41st Infantry Division (United States)

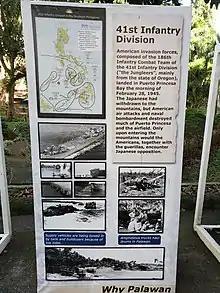
Plaza Cuartel Museum, Puerto Princesa, historical marker for the 41st Division

The 41st Infantry Division returned to Australia for rest, reinforcements, and re-equipping. By April 1944, an armada of a hundred ships carrying 25,000 men and tons of equipment had been assembled for an attack on the Humboldt Bay area of New Guinea to secure Japanese-held airfields. A massive naval bombardment was followed by air strikes to soften the area for the amphibious landing. The 162nd Infantry moved north to overrun its objective, Hollandia Town, while the 186th Infantry moved west to capture two airfields. On the second day, a low-flying enemy bomber made a direct hit on an American ammunition dump. The subsequent explosions ignited a two-day firestorm that consumed all American ammunition and rations landed in that beach area, and caused 24 deaths and over 100 injuries. Rationing became necessary. Soft sand bogged tanks, and LVTs became mired along swampy roads. The terrain was favorable for the Japanese defense, but most Japanese troops had moved to Wewak, where the next Allied thrust was expected. As a result, casualties were light. High-ranking Army and Navy officers who had witnessed the landing described it as the perfect amphibious assault."